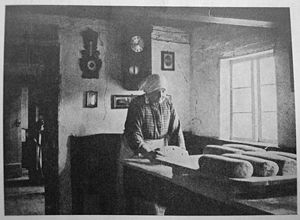
Det danske køkken / Historisk udvikling / Før 1860: bondekøkken med åbent ildsted
Hjemmebagning af brød var en nødvendighed for danskerne indtil begyndelsen af 1900-tallet. Fotoet er fra 1929, men viser den klassiske fremgangsmåde.
Grovbrød slås op. Kølvrå ved Karup
Det danske køkken betegner bl.a. mad, madlavning, madkultur og kogekunst i Danmark. Grundlaget for maden er de fødevarer, der lader sig fange, samle eller dyrke i landet. Naturlige og klimatiske forhold i Danmark giver disse levnedsmider deres præg. Desuden påvirkes madlavningen af den landbrugmæssige, samfundsmæssige og tekniske udvikling, hvilket gør det nødvendigt af skelne mellem historisk og nutidig madkultur. Ikke mindst har international kulturudveksling, fødevareimport og -eksport ændret madvanerne i Danmark gennem tiden.